Eddington, Kent

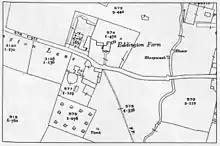
Eddington Farm in 1932

Between August and September 1998, an archaeological dig by Houliston found evidence of early occupation in the vicinity of Eddington Farm, and a follow-up investigation by Crispin Jarman and Grant Shand found signs of occupation, farming and burial which had occurred from the later Neolithic period, around 3,500 BCE. The evidence for this was a polished stone axe found near the present Thanet Way. A late Bronze Age enclosure was found near a possibly earlier monument with a ring ditch. It is thought that late Bronze Age tree-clearance and consequent soil erosion may explain a subsequent period of abandonment of this farmland. The Romans and Romano-British then laid out a field system and made cremation burials. There is some evidence of local habitation occurring at the end of the Roman occupation. At the north of the Eddington Farm site in the early- or mid-Saxon period, a farmstead was built.